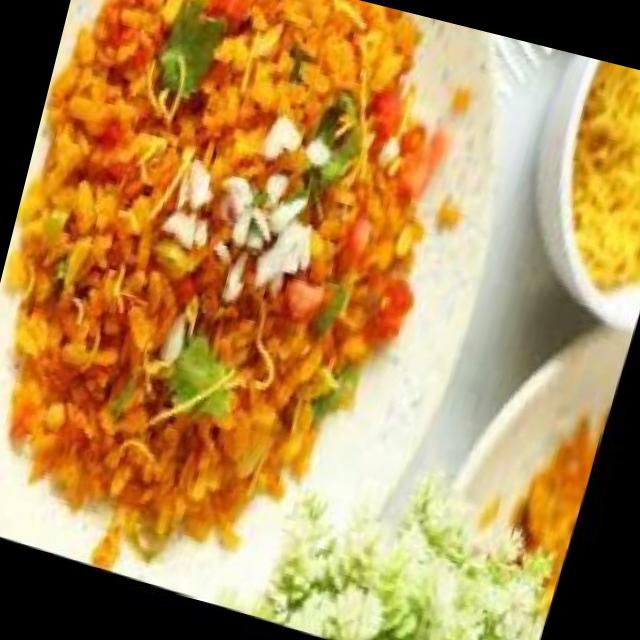
Dish: poha